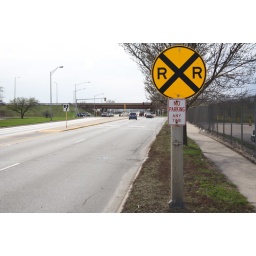
This sign is quite far away from the actual crossing. Note the crossbucks in the road as well.